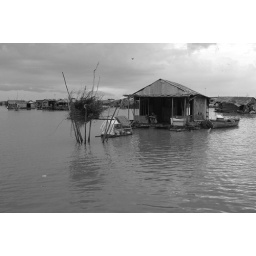
A small house and a chicken 'farm' in the front yard